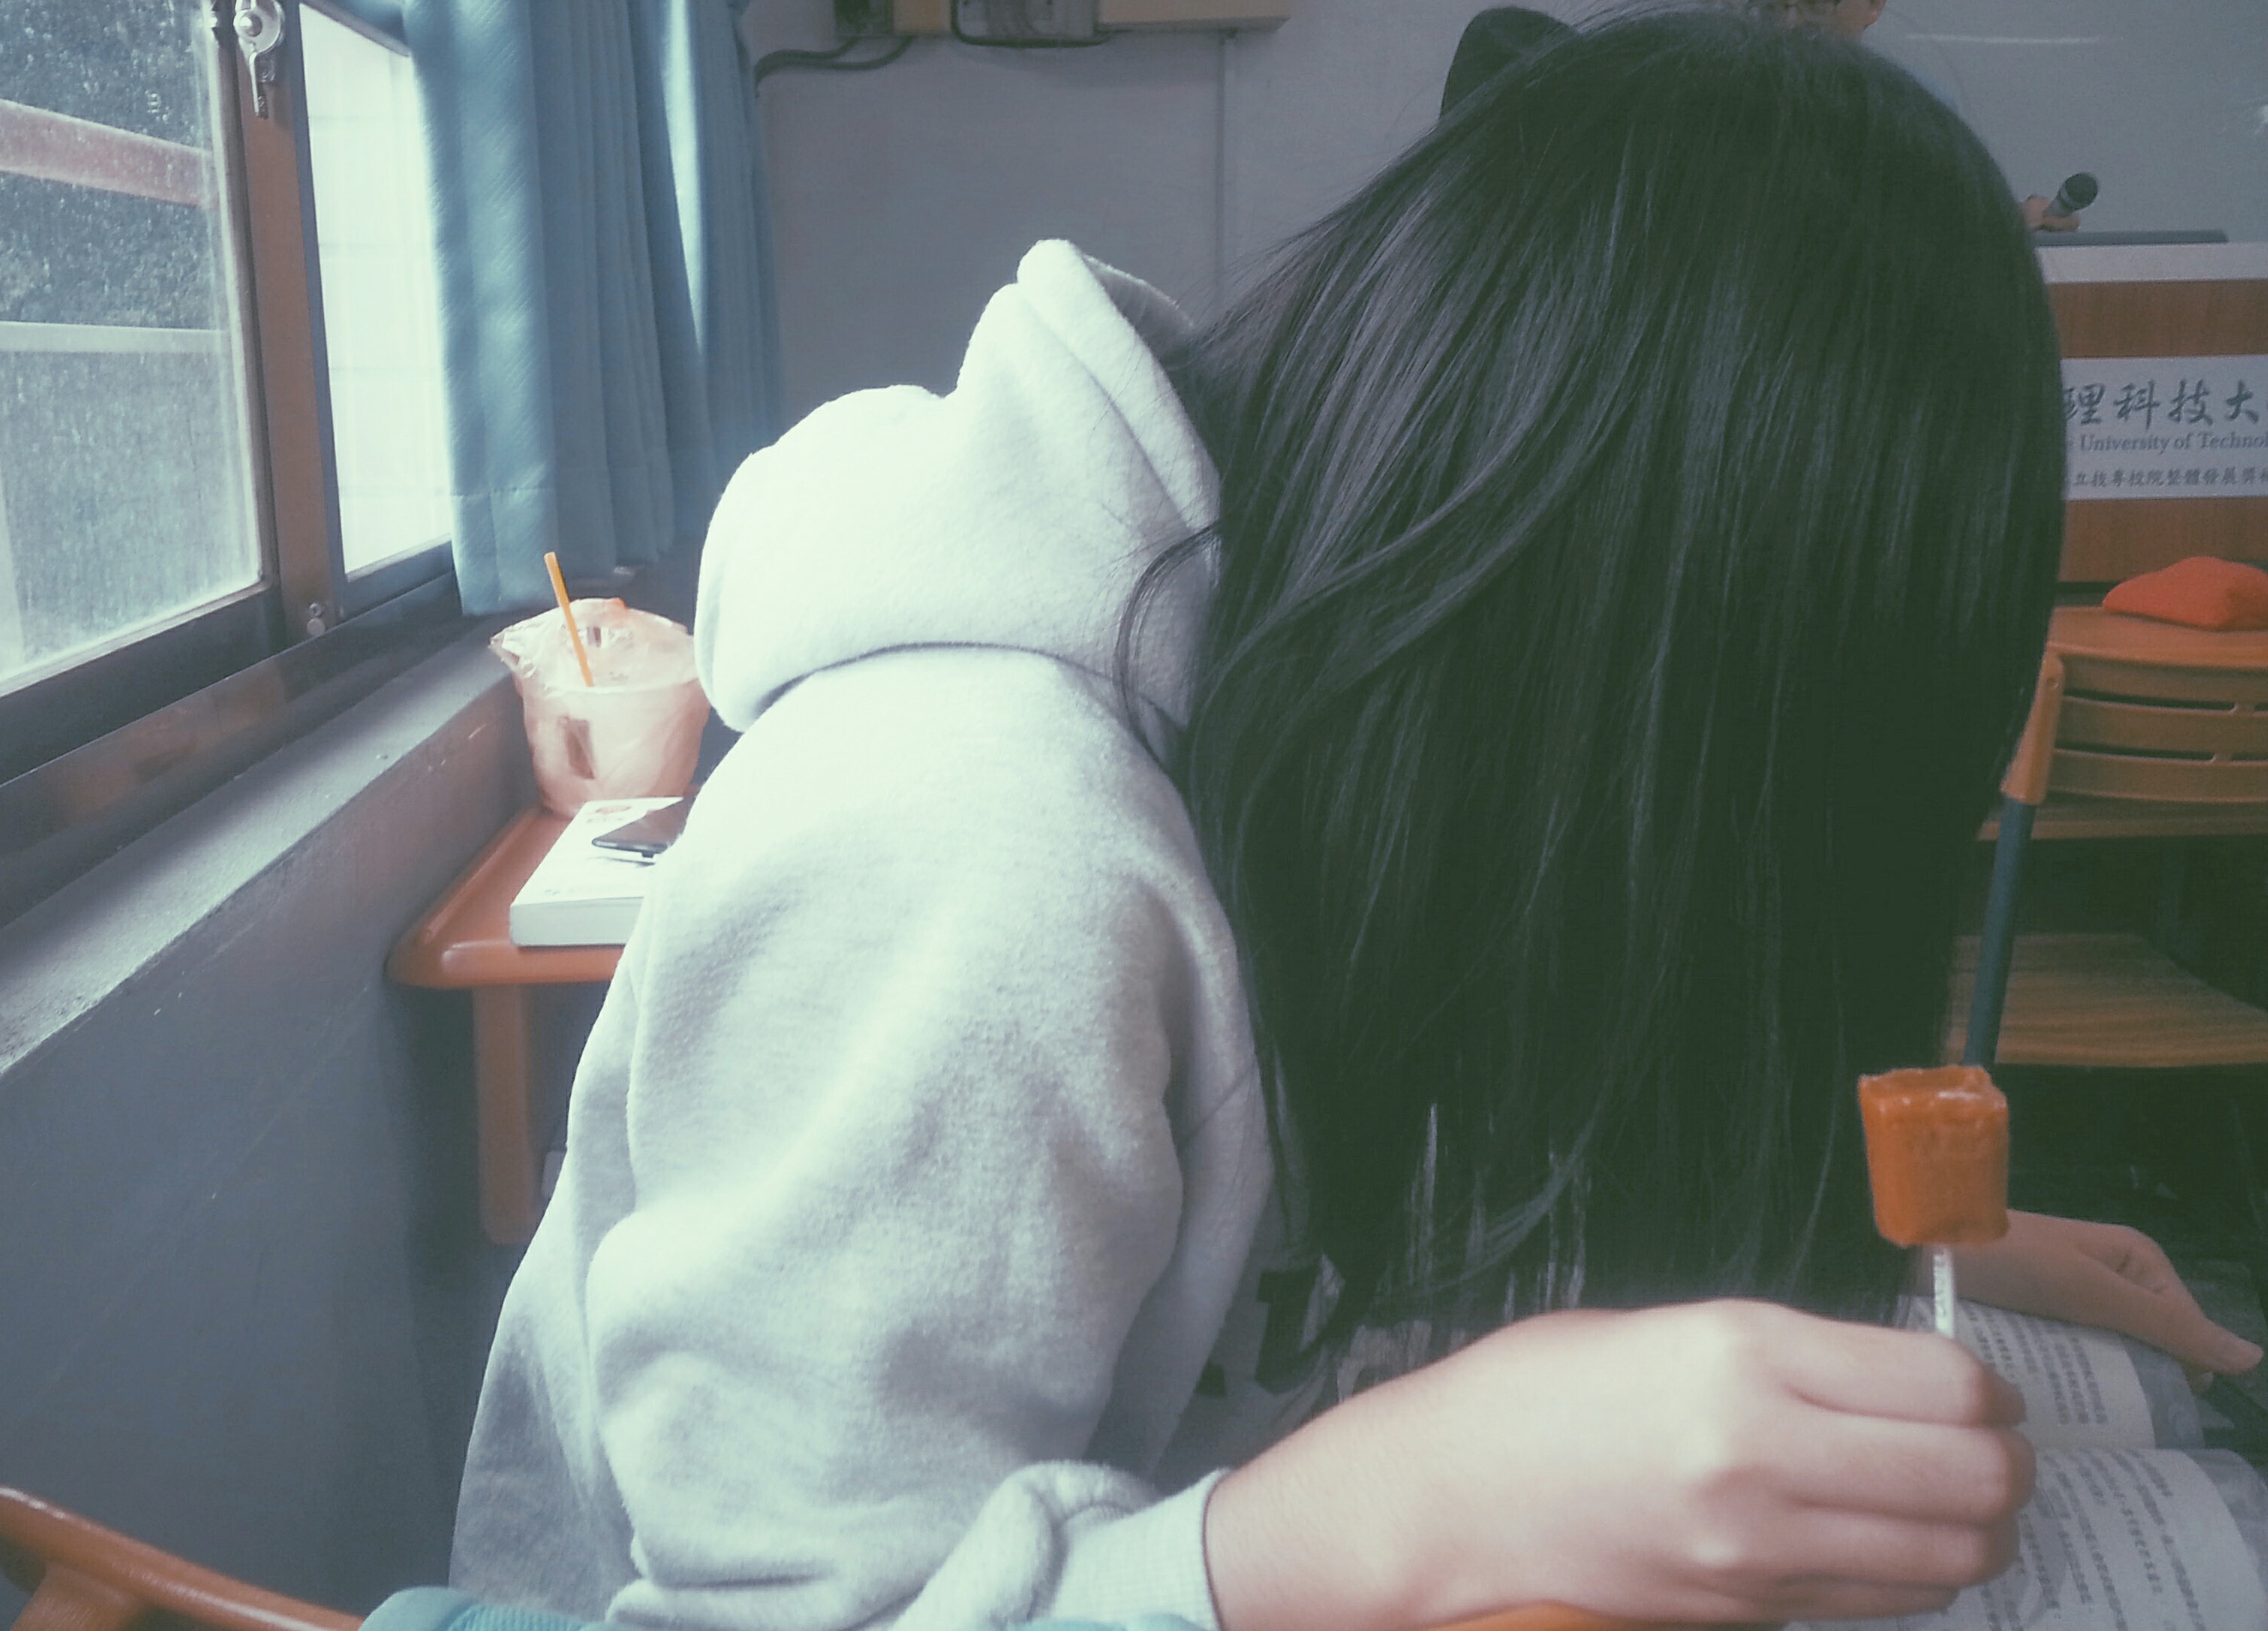
leg, child, interaction